Alphonse Royer

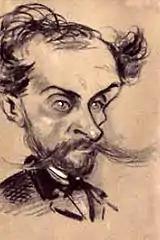
Alphonse Royer(caricature by Nadar ca. 1857)

Royer had been spoken of as a possible successor to Vedel, the director of Théâtre-Français, who resigned his post in 1840. In suggesting him for the directorship, "La Presse" wrote:... M. Alphonse Royer, a man of taste, tact and charming demeanor. The government would find in him an experienced and skilful supporter and an enlightened defender of our great literary traditions.